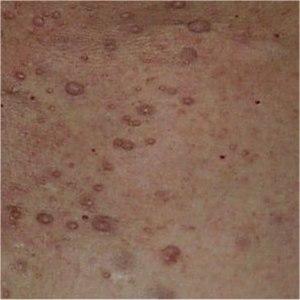
Un appareil photo numérique de marque Olympus Camedia 1400 (1,4Mega pixels)
La neurofibromatose de type I est aussi appelée maladie de Recklinghausen du nom du médecin allemand, Friedrich Daniel von Recklinghausen, qui le premier a décrit cette maladie en 1881. C'est une maladie monogénique neurodéveloppementale, caractérisée par des symptômes multisystémiques incluant une augmentation du risque de déficit cognitif et une prédisposition à la formation de tumeurs. Elle est une des plus fréquentes